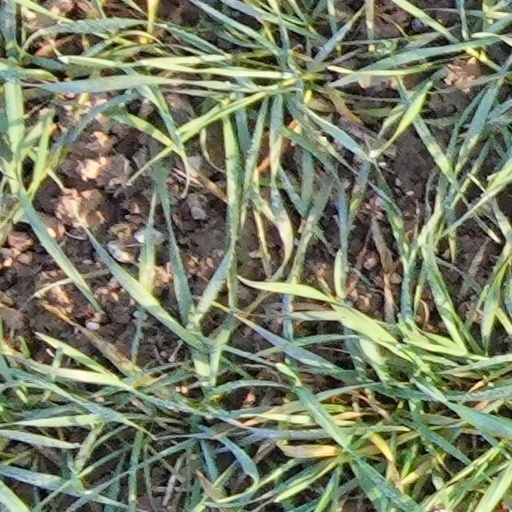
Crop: wheat